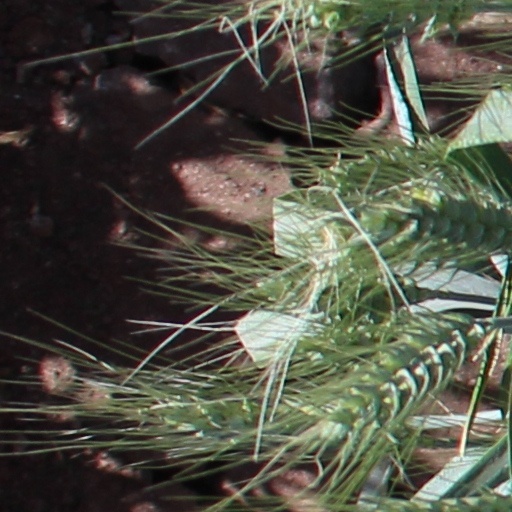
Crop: wheat